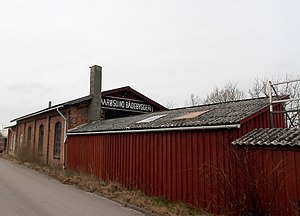
Årøsund / Historie / Aarøsund Badehotel
Den gamle remise, nu bådværksted
Årøsund Remise, nu Aarøsund Bådebyggeri, fra sydøst
Årøsund eller Aarøsund er en havneby på spidsen af Haderslev Næs i Sønderjylland med 305 indbyggere, beliggende 19 km nordøst for Hoptrup og 15 km øst for Haderslev. Byen hører til Haderslev Kommune og ligger i Region Syddanmark.